Morteza Pouraliganji

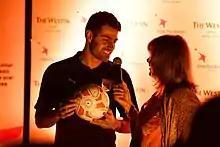
Pouraliganji at Universal Children's Day 2017

Pouraliganji was born in Pain Ganj Afruz, a village in Babol County.